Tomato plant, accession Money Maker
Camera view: bottom (45 deg); turntable rotation: 120 degrees
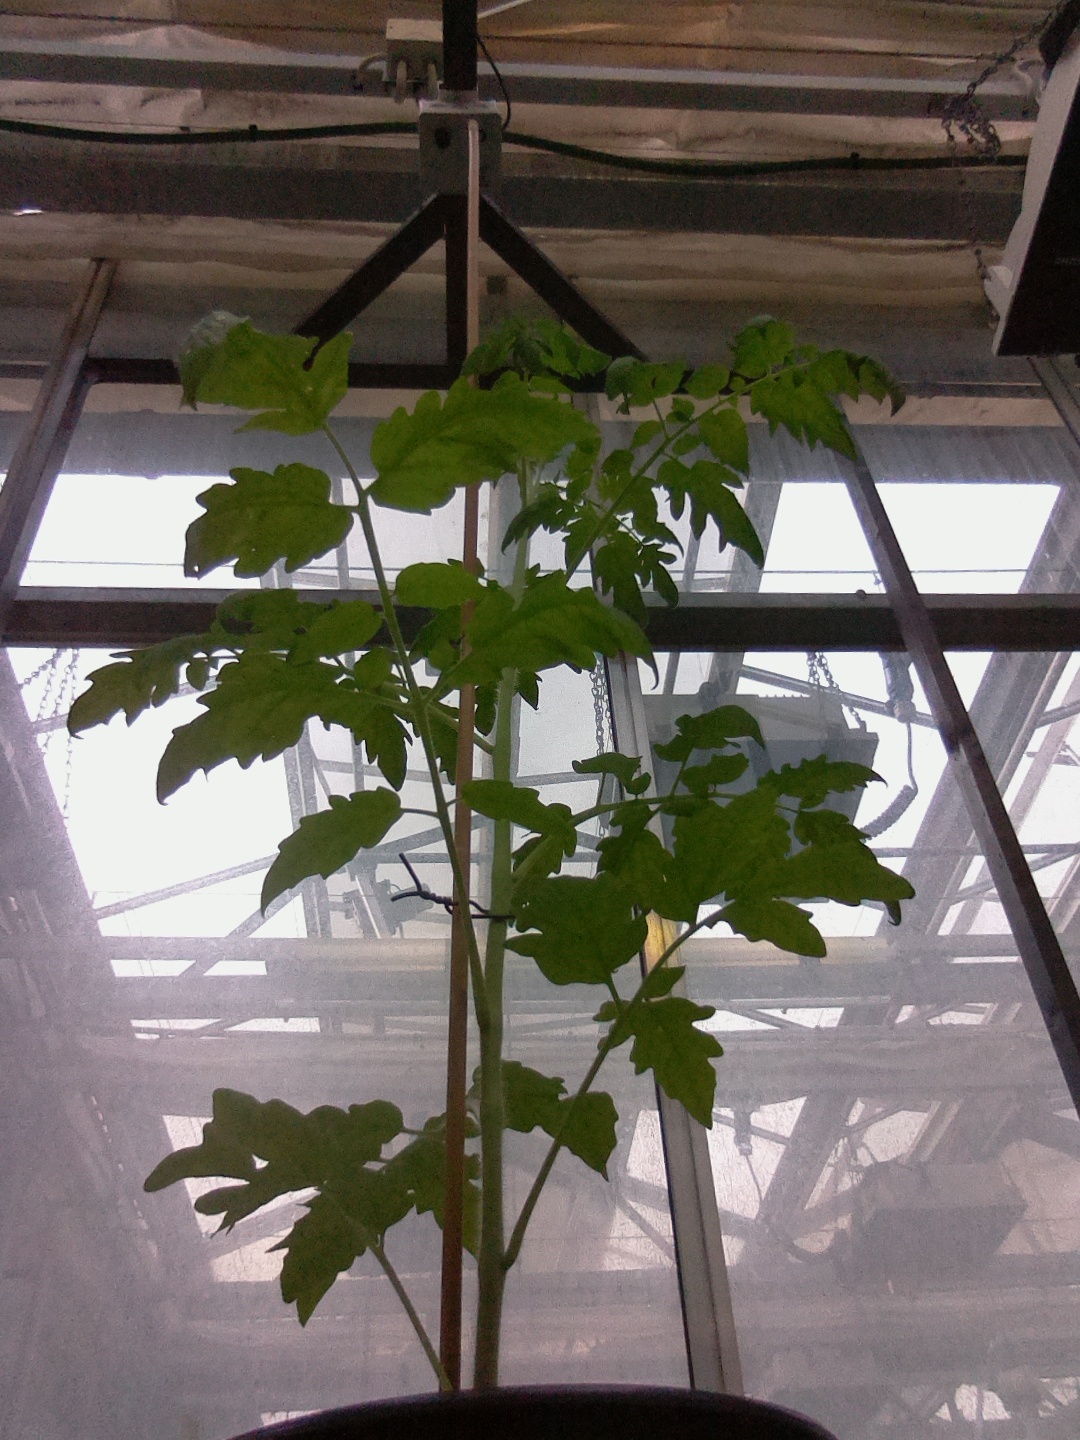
BBCH growth stage 16: 12 of true leaves visible